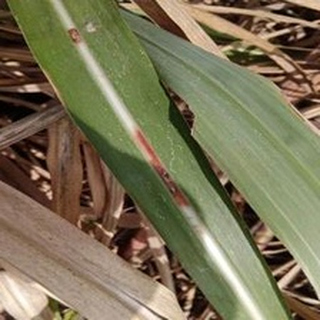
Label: sugarcane_red_rot